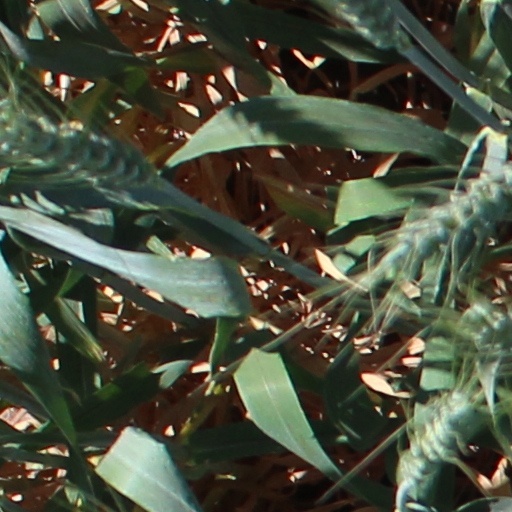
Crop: wheat